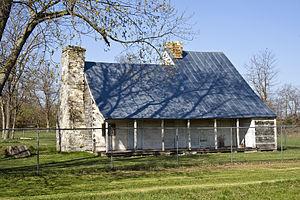
Maison Peter Burr, Bardane, Virginie occidentale, États-Unis